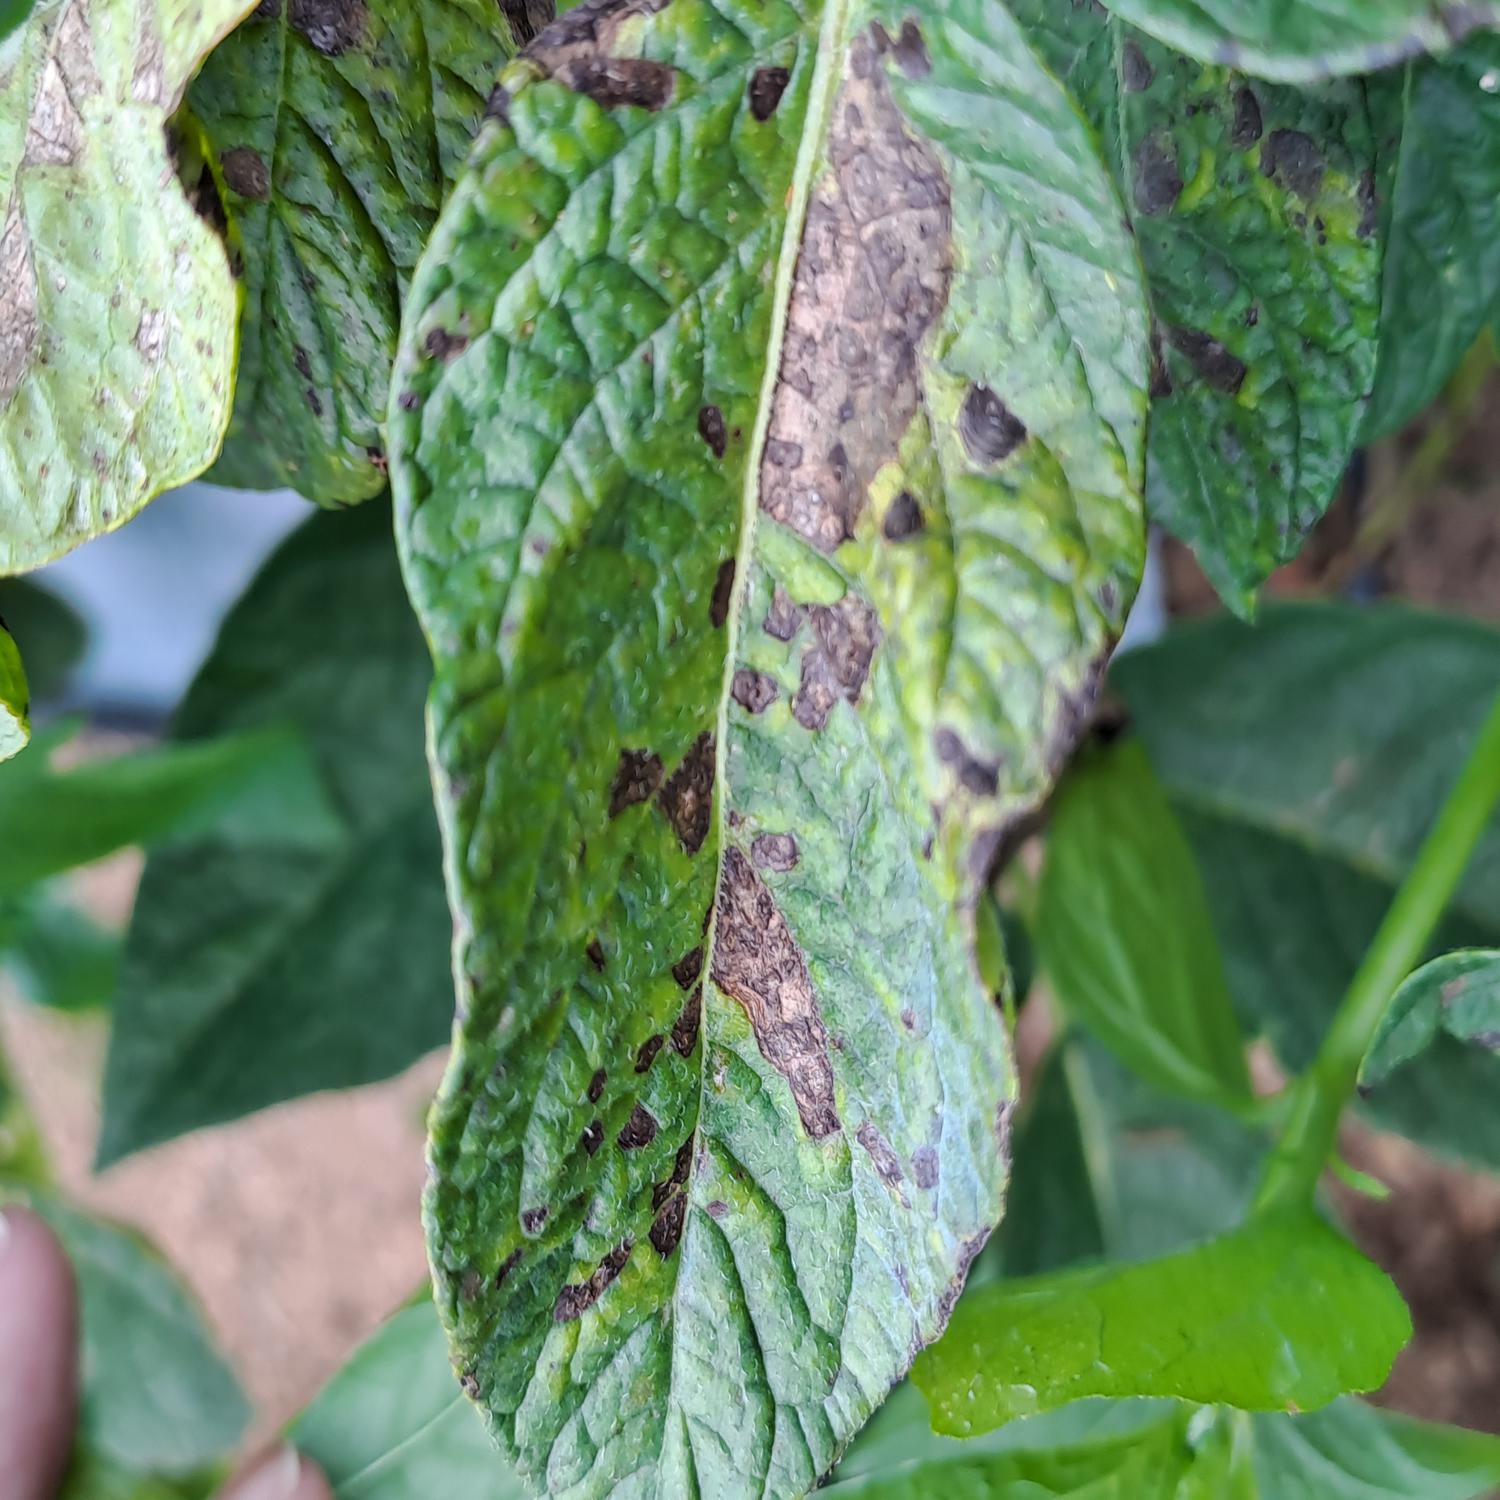
Label: Fungi